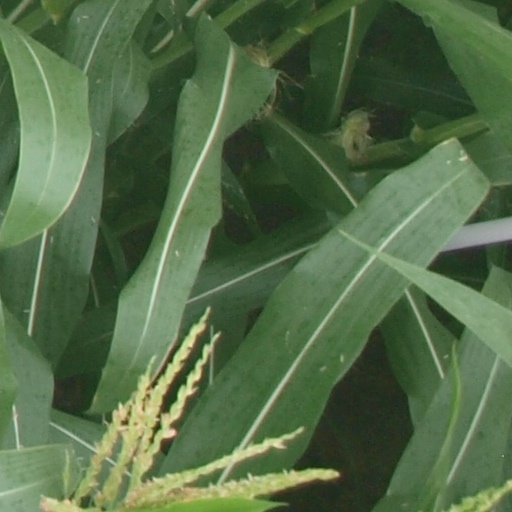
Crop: maize; corn